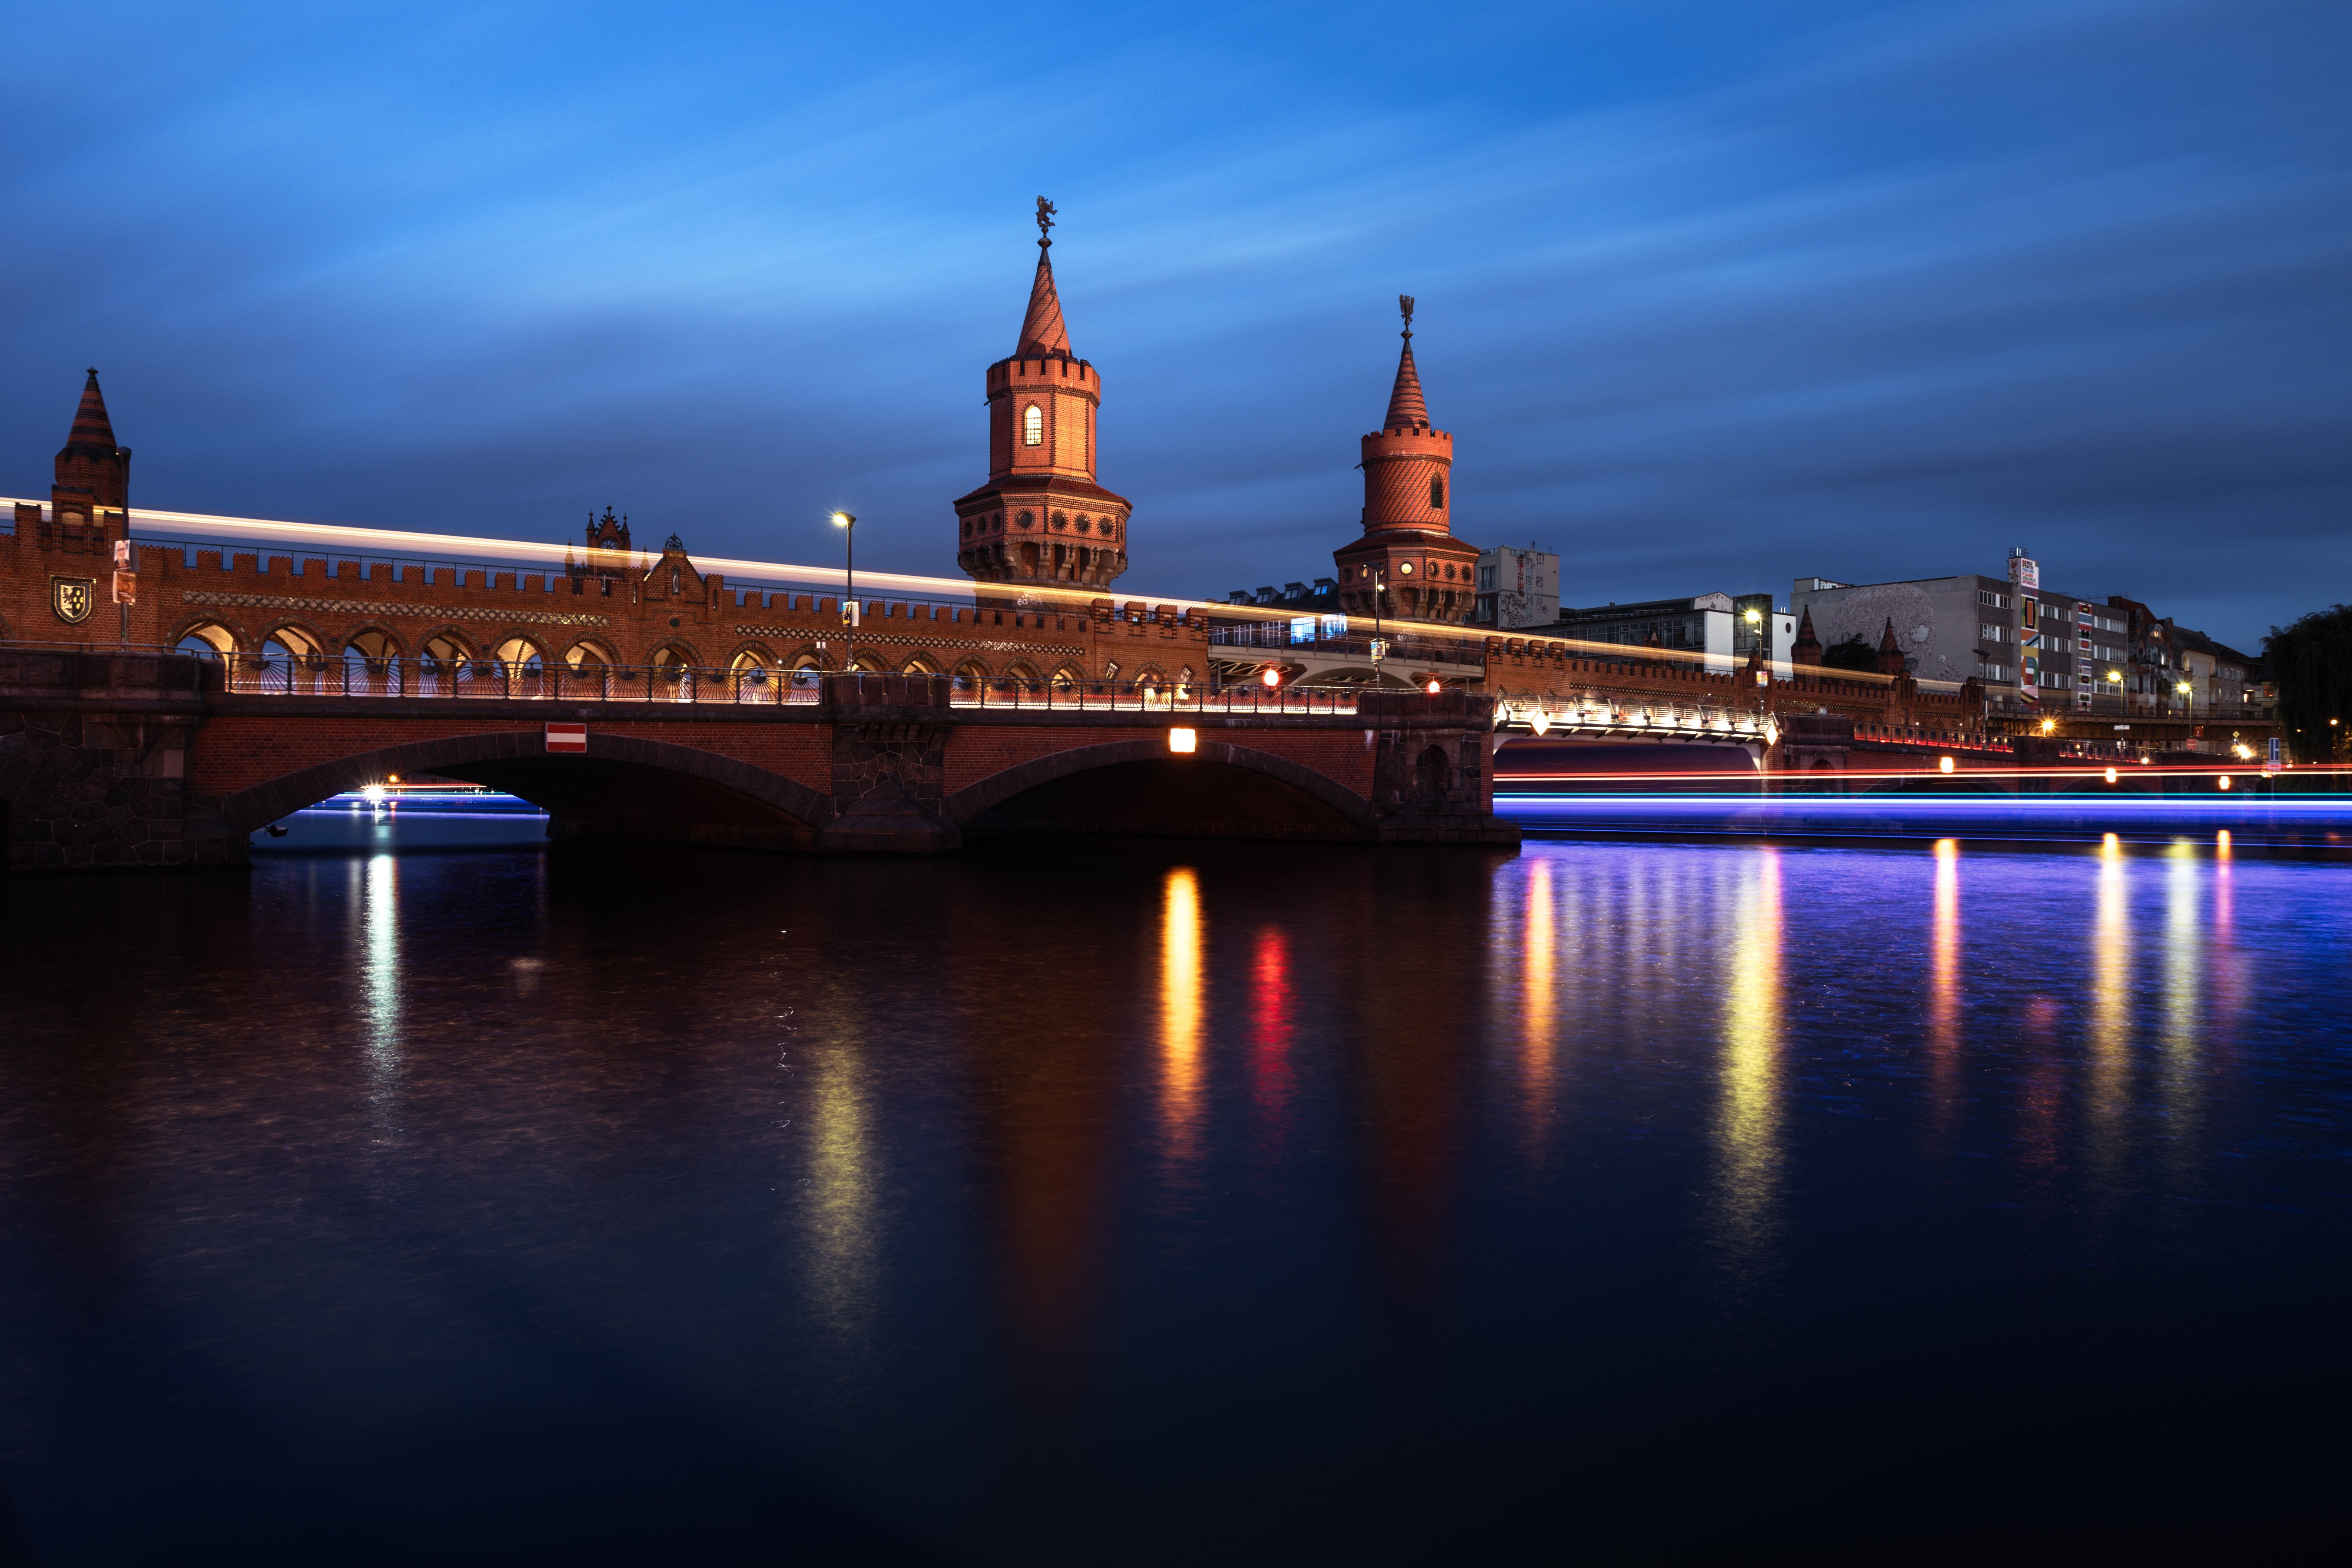
horizon, bridge, skyline, night, dawn, city, river, cityscape, dusk, evening, reflection, landmark, waterway